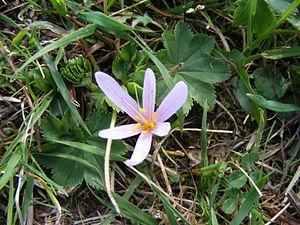
Le colchique des Alpes est une plante vivace de la famille des Colchicacées.